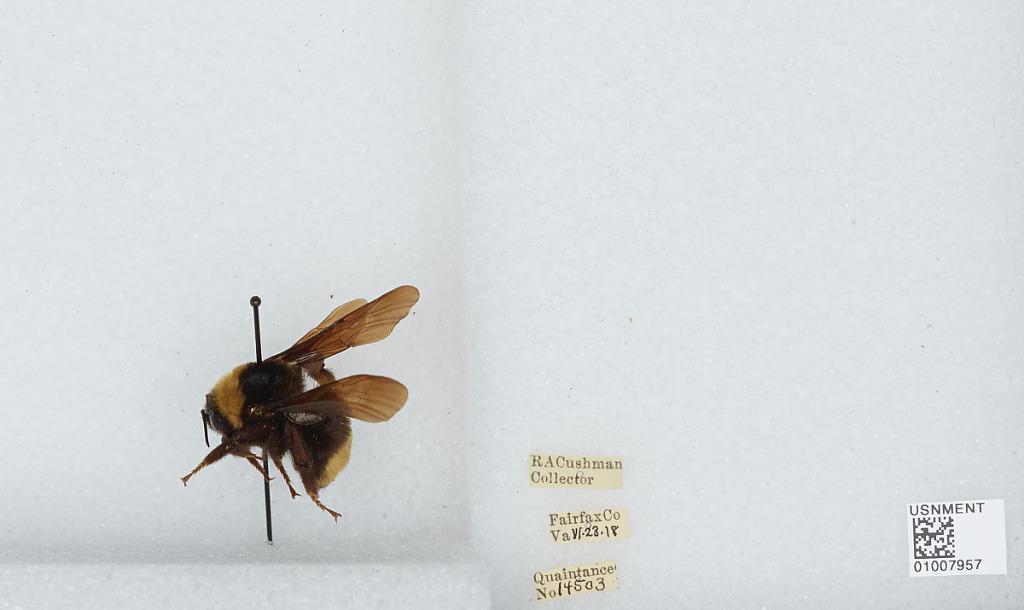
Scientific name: Bombus (Bombias) auricomus (Robertson)
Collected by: R. Cushman
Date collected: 1918-6-23
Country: United States
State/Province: Virginia
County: Fairfax
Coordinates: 38.83, -77.28